Lærdal

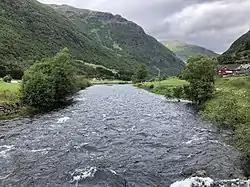
Lærdal river near Borgund Stave Church

"Lærdal" was established as a municipality on 1 January 1838 (see formannskapsdistrikt law). In the 19th century, the name was sometimes spelled "Leerdahl" or "Leirdal". The municipality of 1838 was created to be identical to the Lærdal parish "(prestegjeld)" that included the sub-parishes of Borgund, Tønjum, Hauge, and Aardal. In 1863, the northeastern sub-parish of Aardal (population: 1,791) was separated from Lærdal to form a separate municipality. In 1864, the eastern sub-parish of Borgund (population: 963) was separated from Lærdal to form its own municipality. This left Lærdal with 2,777 residents.